Museum informatics

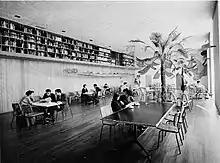
Tuinzaal van het Stedelijk Museum in Amsterdam, 1960

The earliest references to museum informatics in English are from "Archives and Museum Informatics" a newsletter and journal published on the subject from 1987 to 1996. In the early 1990s, museum informatics projects and services developed at numerous American universities. Cultural informatics was introduced into library and information science education in 2000 at the Pratt Institute School of Library and Information Science in New York. Graduate classes on the topic of museum informatics were offered at the University of Illinois starting in Fall 2001, and at Florida State University starting in Spring 2003. Ph.D. theses were using "museum informatics" in the title by 2002 and 2004. A comprehensive literature review of museum informatics was published in 2005 by Paul F. Marty, W. Boyd Rayward, and Michael B. Twidale, and in 2007, an academic reader, "Museum Informatics: People, Information, and Technology in Museums", edited by Paul F. Marty and Katherine Burton Jones, was published as part of the Routledge Studies in Library and Information Science.